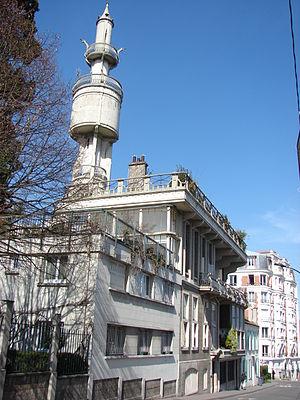
Villa familiale de Francois Hennebique à Bourg-la-Reine
La villa Hennebique, dite aussi tour Hennebique ou maison Hennebique, est un immeuble situé au 1, avenue du Lycée-Lakanal et au 22, avenue Victor-Hugo à Bourg-la-Reine.
François Benjamin Hennebique, né le 25 avril 1842 à Neuville-Saint-Vaast et mort le 7 mars 1921 à Paris, est un ingénieur français, auteur de brevets pour des systèmes constructifs en béton armé.